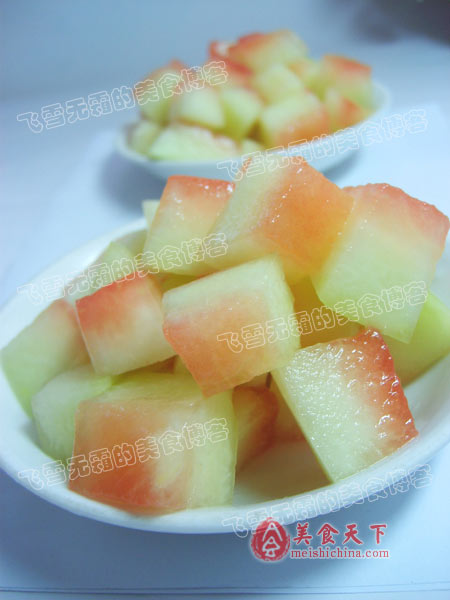
Label: trash